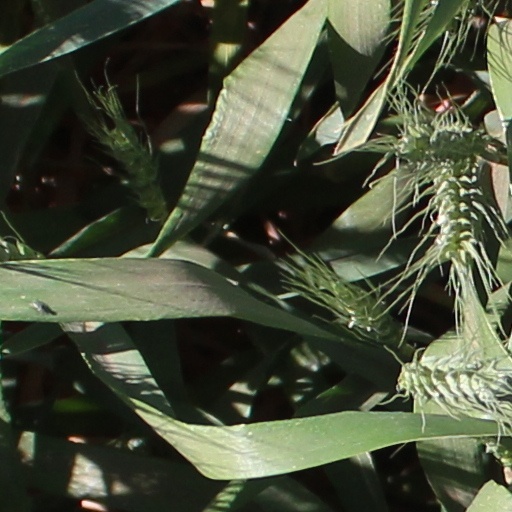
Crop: wheat